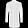
Label: Coat